The Ten Thousand Doors of January

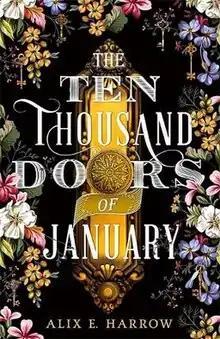
First edition

The Ten Thousand Doors of January is a 2019 fantasy novel by Alix E. Harrow. It is the Hugo Award-nominated writer's debut novel.